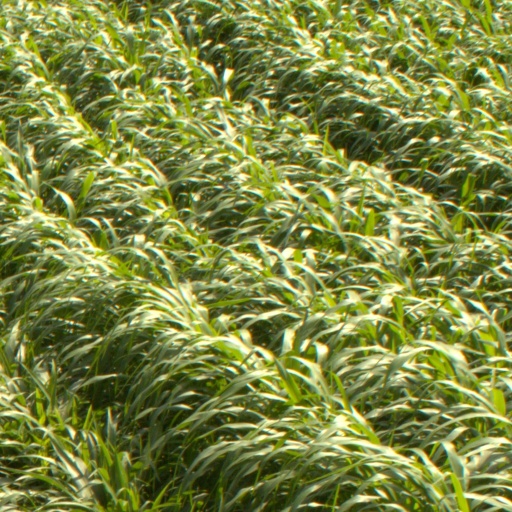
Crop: sorghum